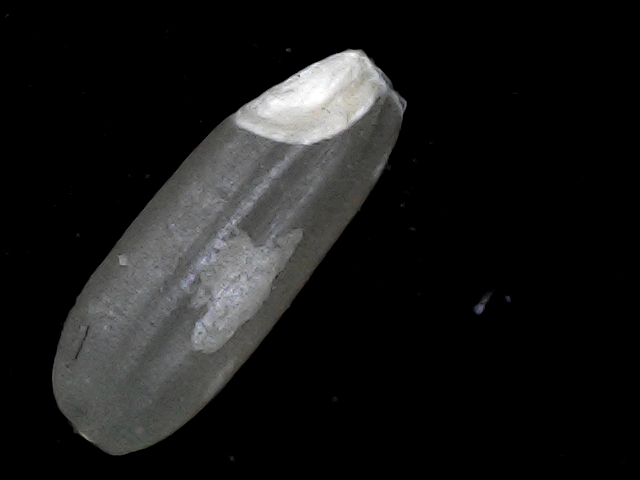
Rice variety: BR22